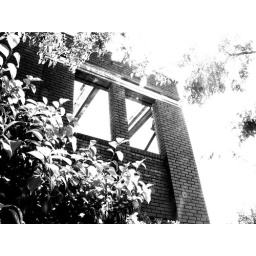
The shell of a building sits on a street in Emeryville.